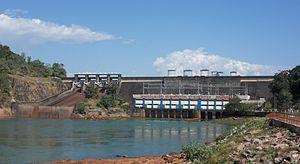
Le barrage Nam Ngum 1, sur le Nam Ngum, au Laos.
La Nam Ngum est un affluent de la rive gauche du Mékong long de 354 km et coulant au Laos.